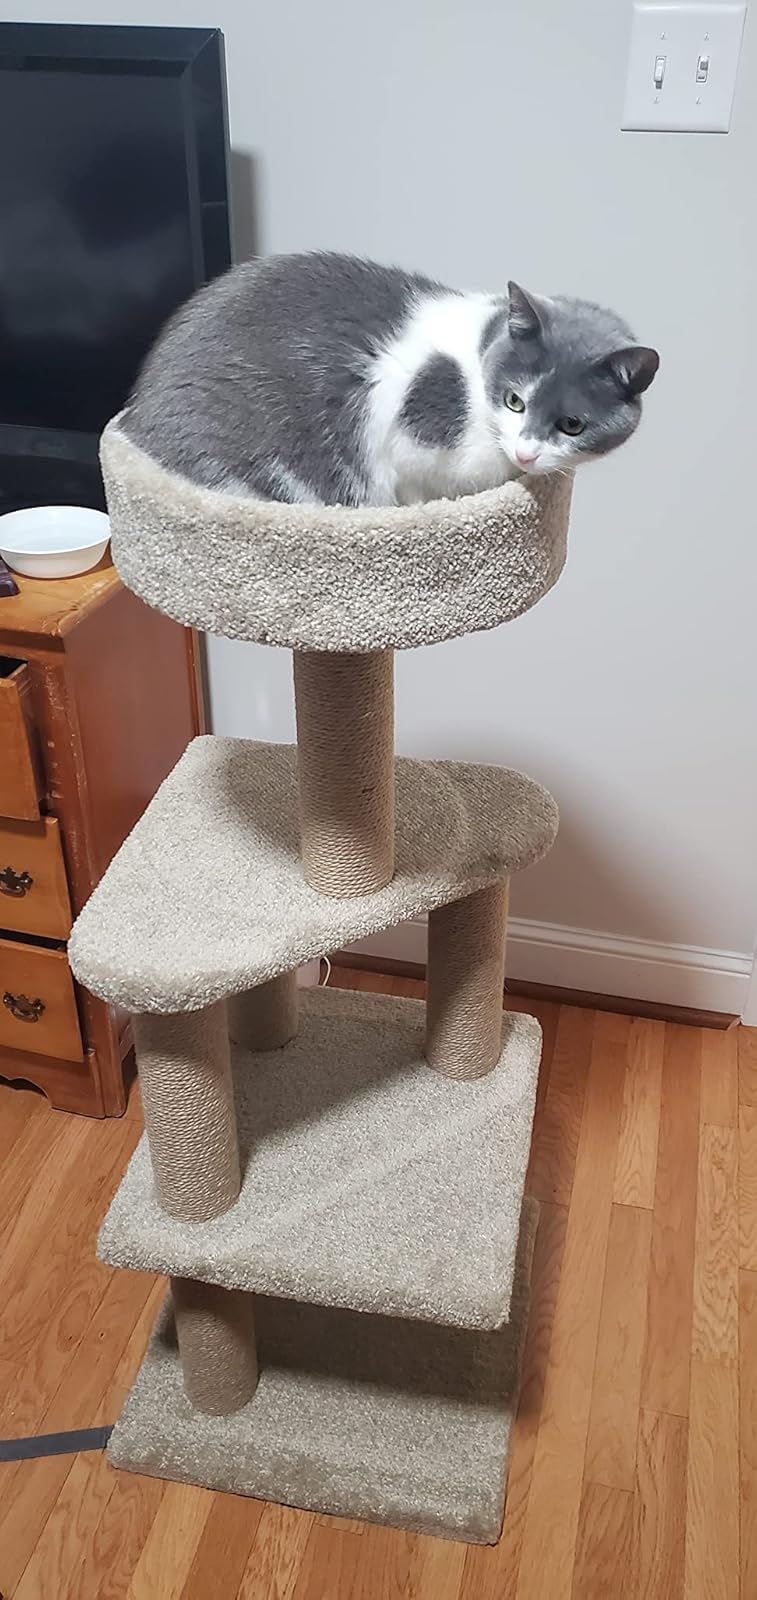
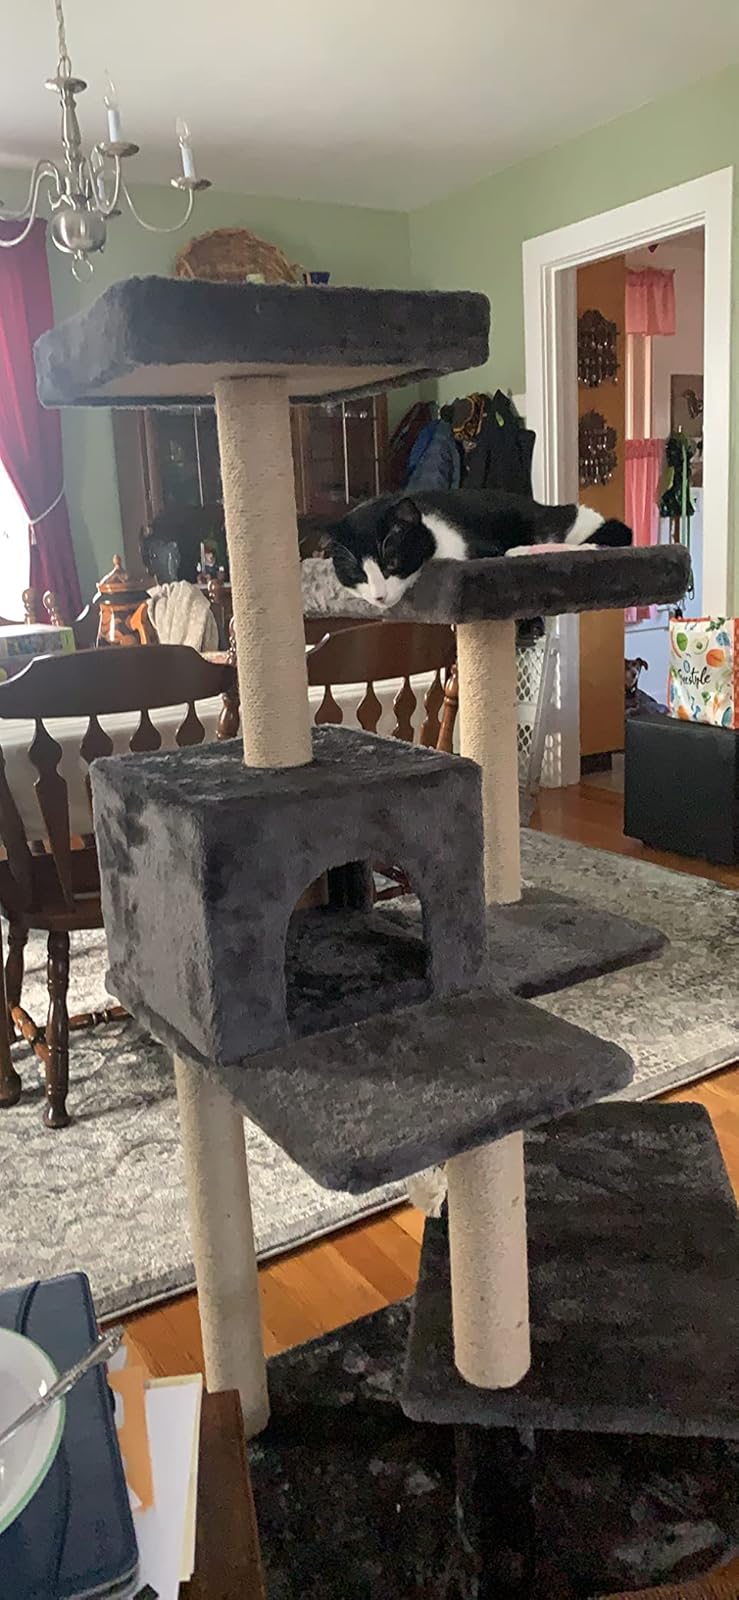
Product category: items_cat tree
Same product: no